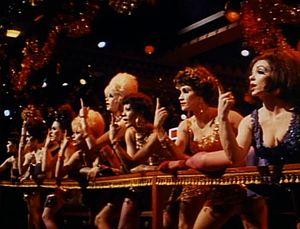
Paula Kelly est une actrice, chanteuse, danseuse et chorégraphe américaine, née le 21 octobre 1942 à Jacksonville en Floride et morte le 8 février 2020 à Whittier en Californie.